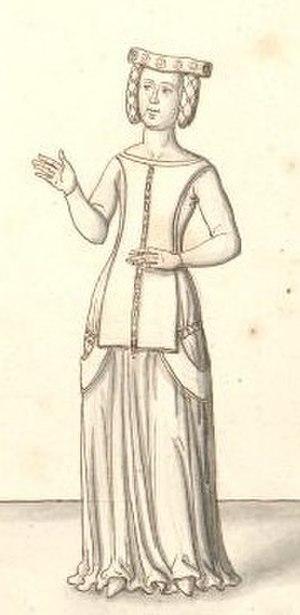
Isabeau de Bavière, aussi connue sous le nom d'Isabelle de Bavière ou d'Isabeau de Wittelsbach-Ingolstadt, née vers 1370 à Munich, dans le duché de Bavière-Landshut, et morte le 24 septembre 1435 à Paris, dans le royaume de France, est reine de France du 17 juillet 1385 au 21 octobre 1422 en tant qu'épouse de Charles VI. Issue de la puissante maison de Wittelsbach-Ingolstadt, elle est la fille aînée du duc Étienne III de Bavière et de son épouse Taddea Visconti, originaire d'une éminente famille noble qui règne sur la ville italienne de Milan. À environ quinze ans, Isabeau de Bavière est envoyée en France pour y épouser le roi Charles VI, avec lequel elle convole quelques jours après leur première rencontre.
Les épouses des princes de Bretagne portaient le titre de leur époux, et furent titrées selon le cas, reine ou duchesse. La Bretagne connut également six duchesses héritières qui figurent également dans la liste des rois puis ducs de Bretagne, leurs époux, comme Pierre Mauclerc ont porté le titre de baillistre, ou de duc-baillistre de Bretagne, ou plus simplement de duc, et figurent également dans la liste des ducs.